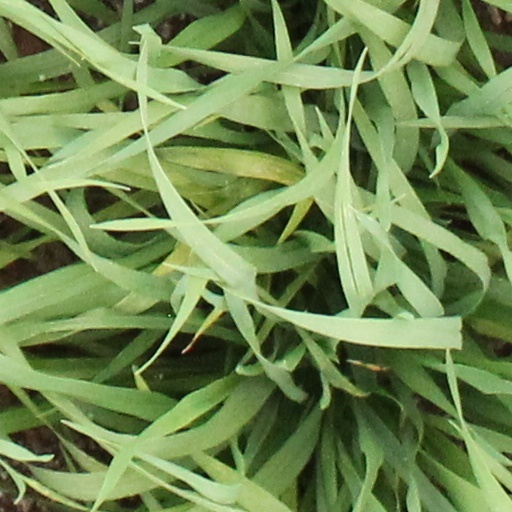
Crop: wheat